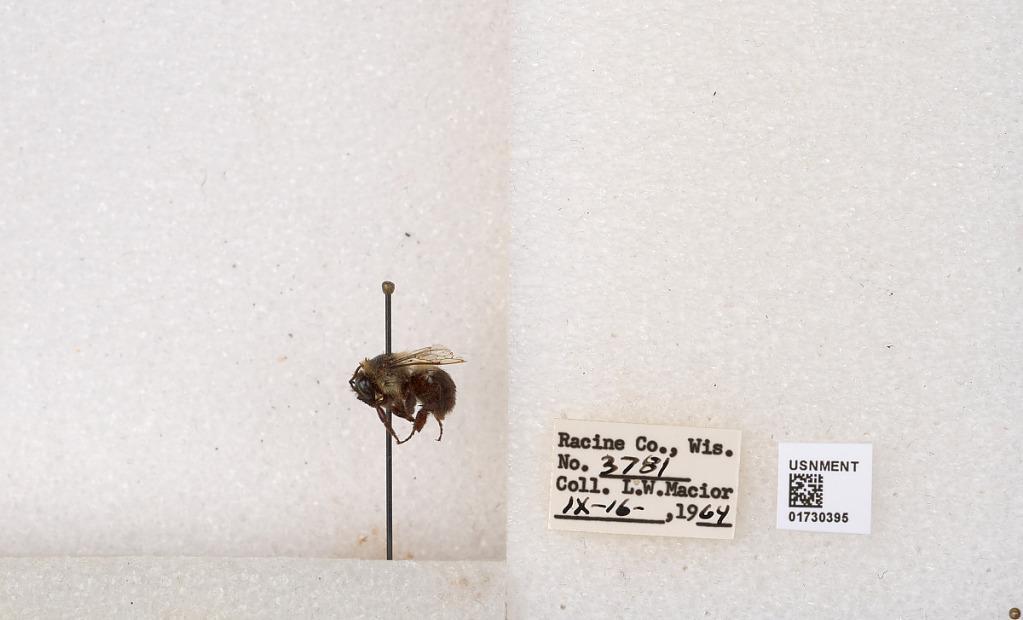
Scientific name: Bombus impatiens Cresson
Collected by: L. Macior
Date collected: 1964-9-16
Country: United States
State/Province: Wisconsin
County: Racine
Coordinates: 42.7299, -87.8123